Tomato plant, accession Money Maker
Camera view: bottom (45 deg); turntable rotation: 90 degrees
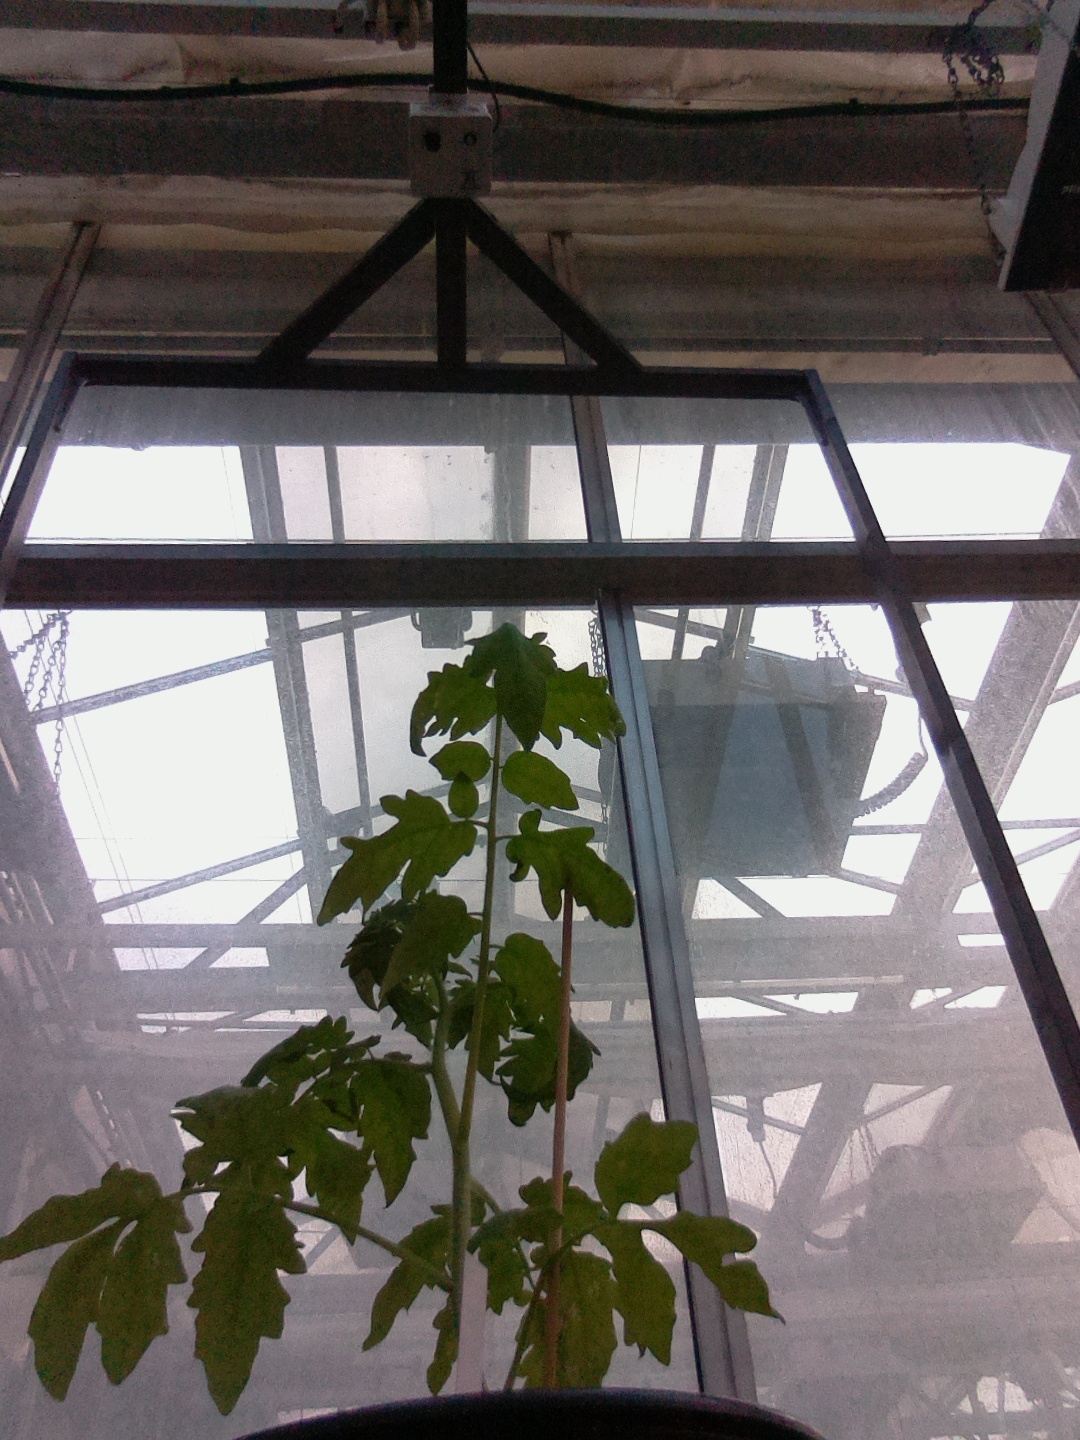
BBCH growth stage 13: 6 of true leaves visible